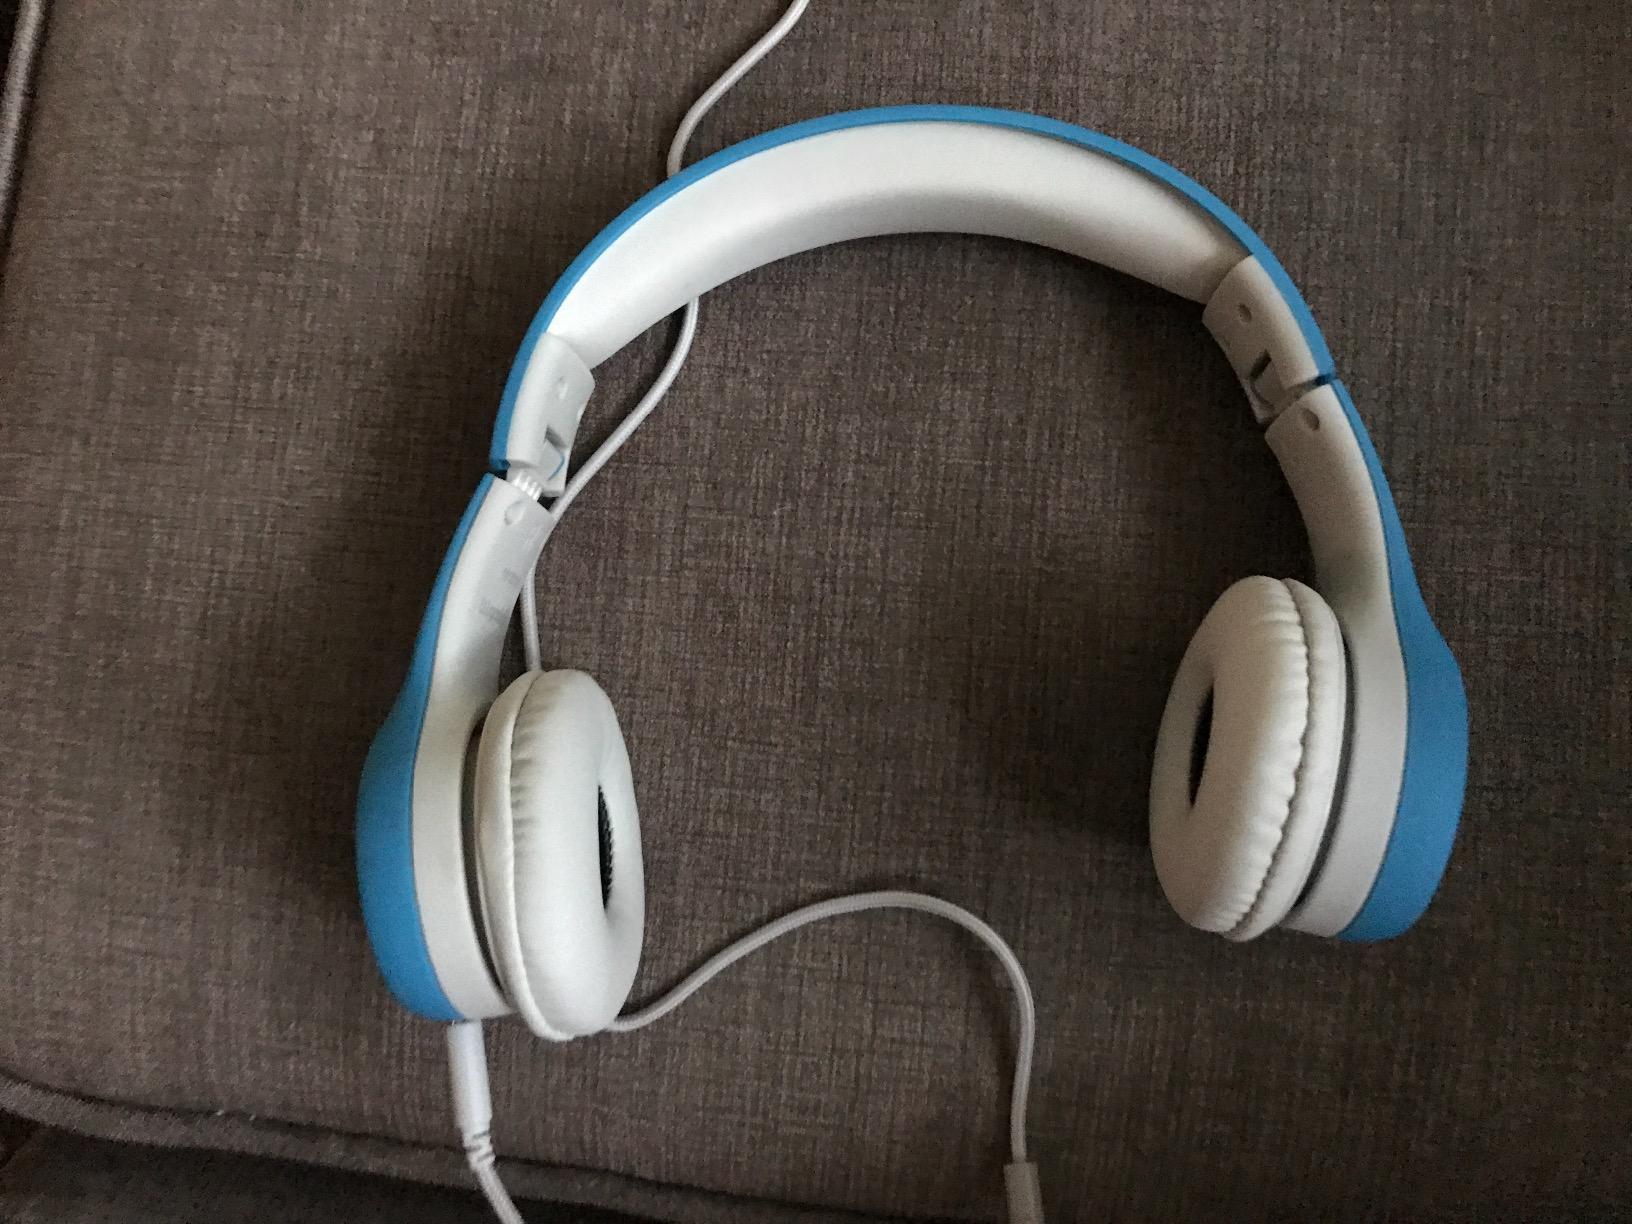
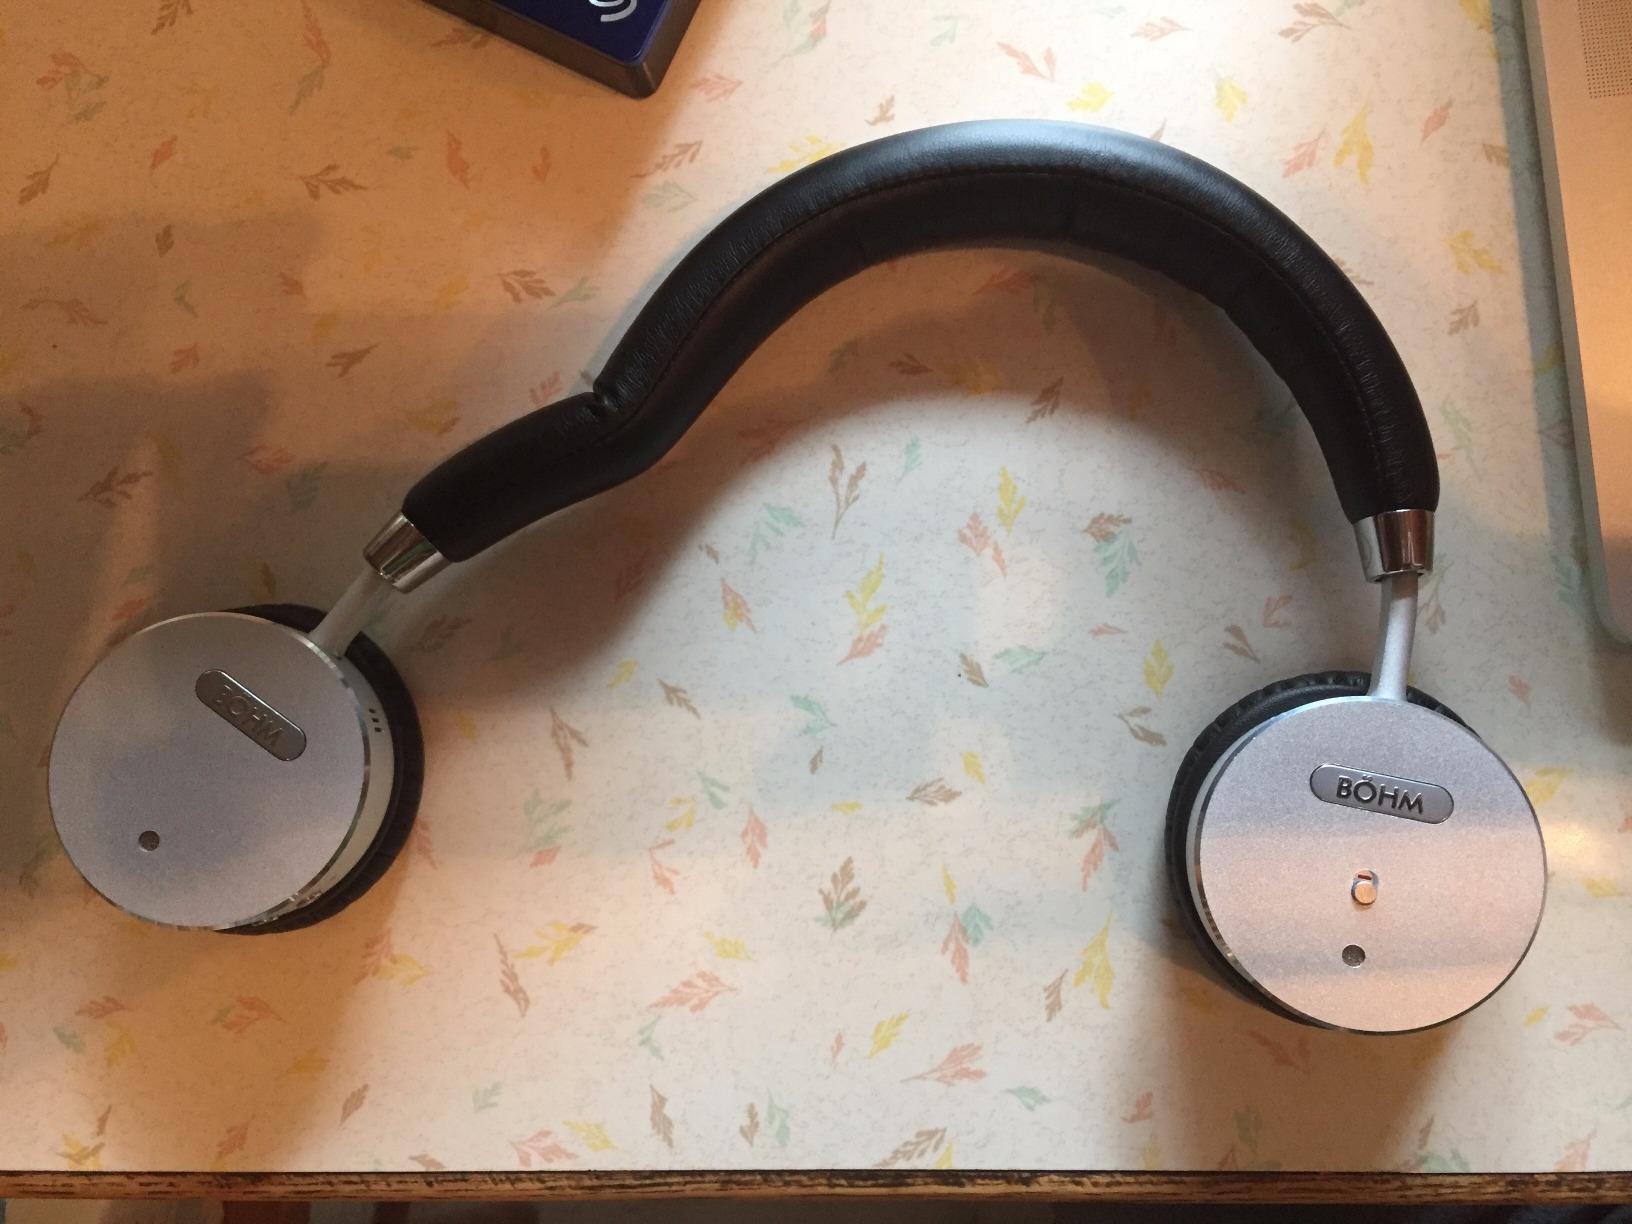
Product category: headphones
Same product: no